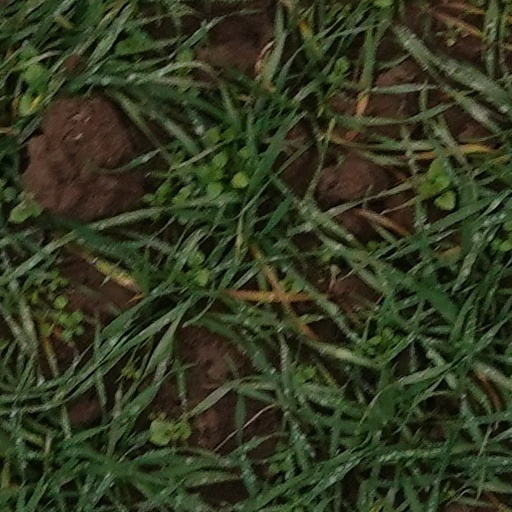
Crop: wheat